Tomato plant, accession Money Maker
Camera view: tilt-top (135 deg); turntable rotation: 210 degrees
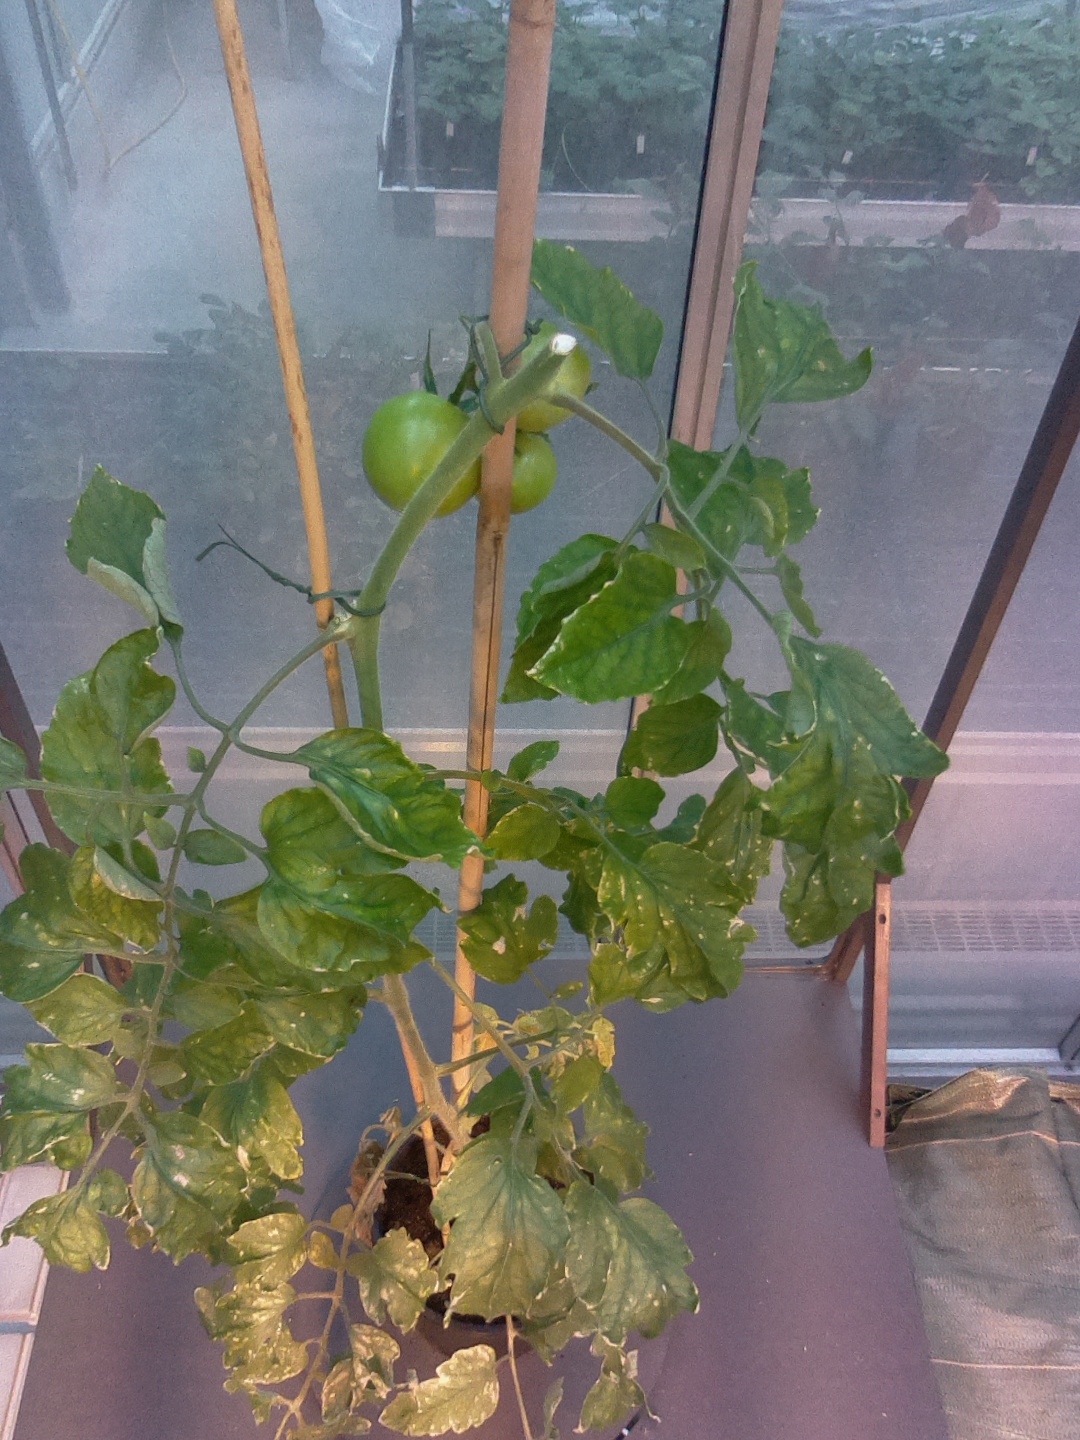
BBCH growth stage 77: 70%-80% of final fruit size